Dominican priory, La Guardia de Jaén

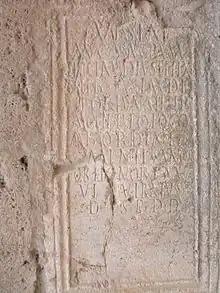
On the west front of the church can be found a Roman pedestal used as ashlar. A reproduction of this inscription made in plaster by Manuel de Góngora at the end of the 19th century is preserved in the National Archaeological Museum. This practice, well-known in Renaissance works, served to exalt classical antiquity, where this architectural style found its roots. One of the best examples in the province of Jaén is the town hall of Martos, also by Castillo.

Prior to the construction of the fountain, which could be considered the last documented work, between 1573 and 1574 there is evidence of masonry and carpentry work around the cloister, making a coffered ceiling of wood and tiles to cover the two galleries. For this, in 1573 the services of the highly valued master carpenter from Jaén, Miguel De Quesada, and the bricklayer Miguel Hernández Santo were hired. The work, supervised by Castillo, also included building a room on the upper floor and a series of repairs and improvements to the roofs, all of which can be attributed to Hernández Santo.